Windsor City FC

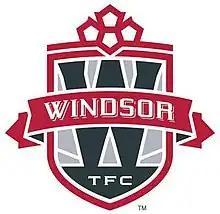
Windsor TFC logo

In June 2016, it was announced that Windsor would be enter a partnership with Toronto FC of Major League Soccer. The partnership makes Windsor a satellite club to Toronto FC, and its name was changed to "Windsor TFC". In 2023, the club re-branded its League1 Ontario teams as Windsor City FC, while the youth teams will retain the Windsor TFC name, as they retain their association with the professional club.